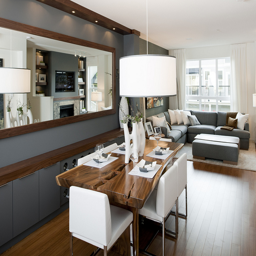
White chairs sit around a polished wood dining table while a sectional sofa sits in the background.
A modern chic apartment is displayed with white and blue decor.
The kitchen table sits on a hardwood floor near a gigantic mirror.
A modern kitchen and living room complete with couches and chairs.
a table with many chairs around a couch with windows